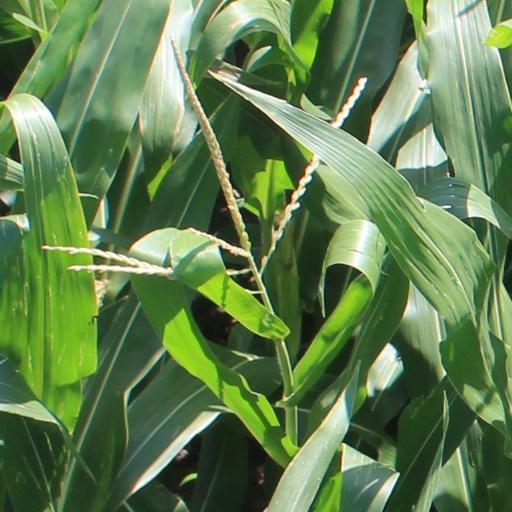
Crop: maize; corn